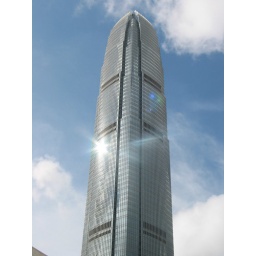
this is the tower itself, safe 2 the tallest building in the world